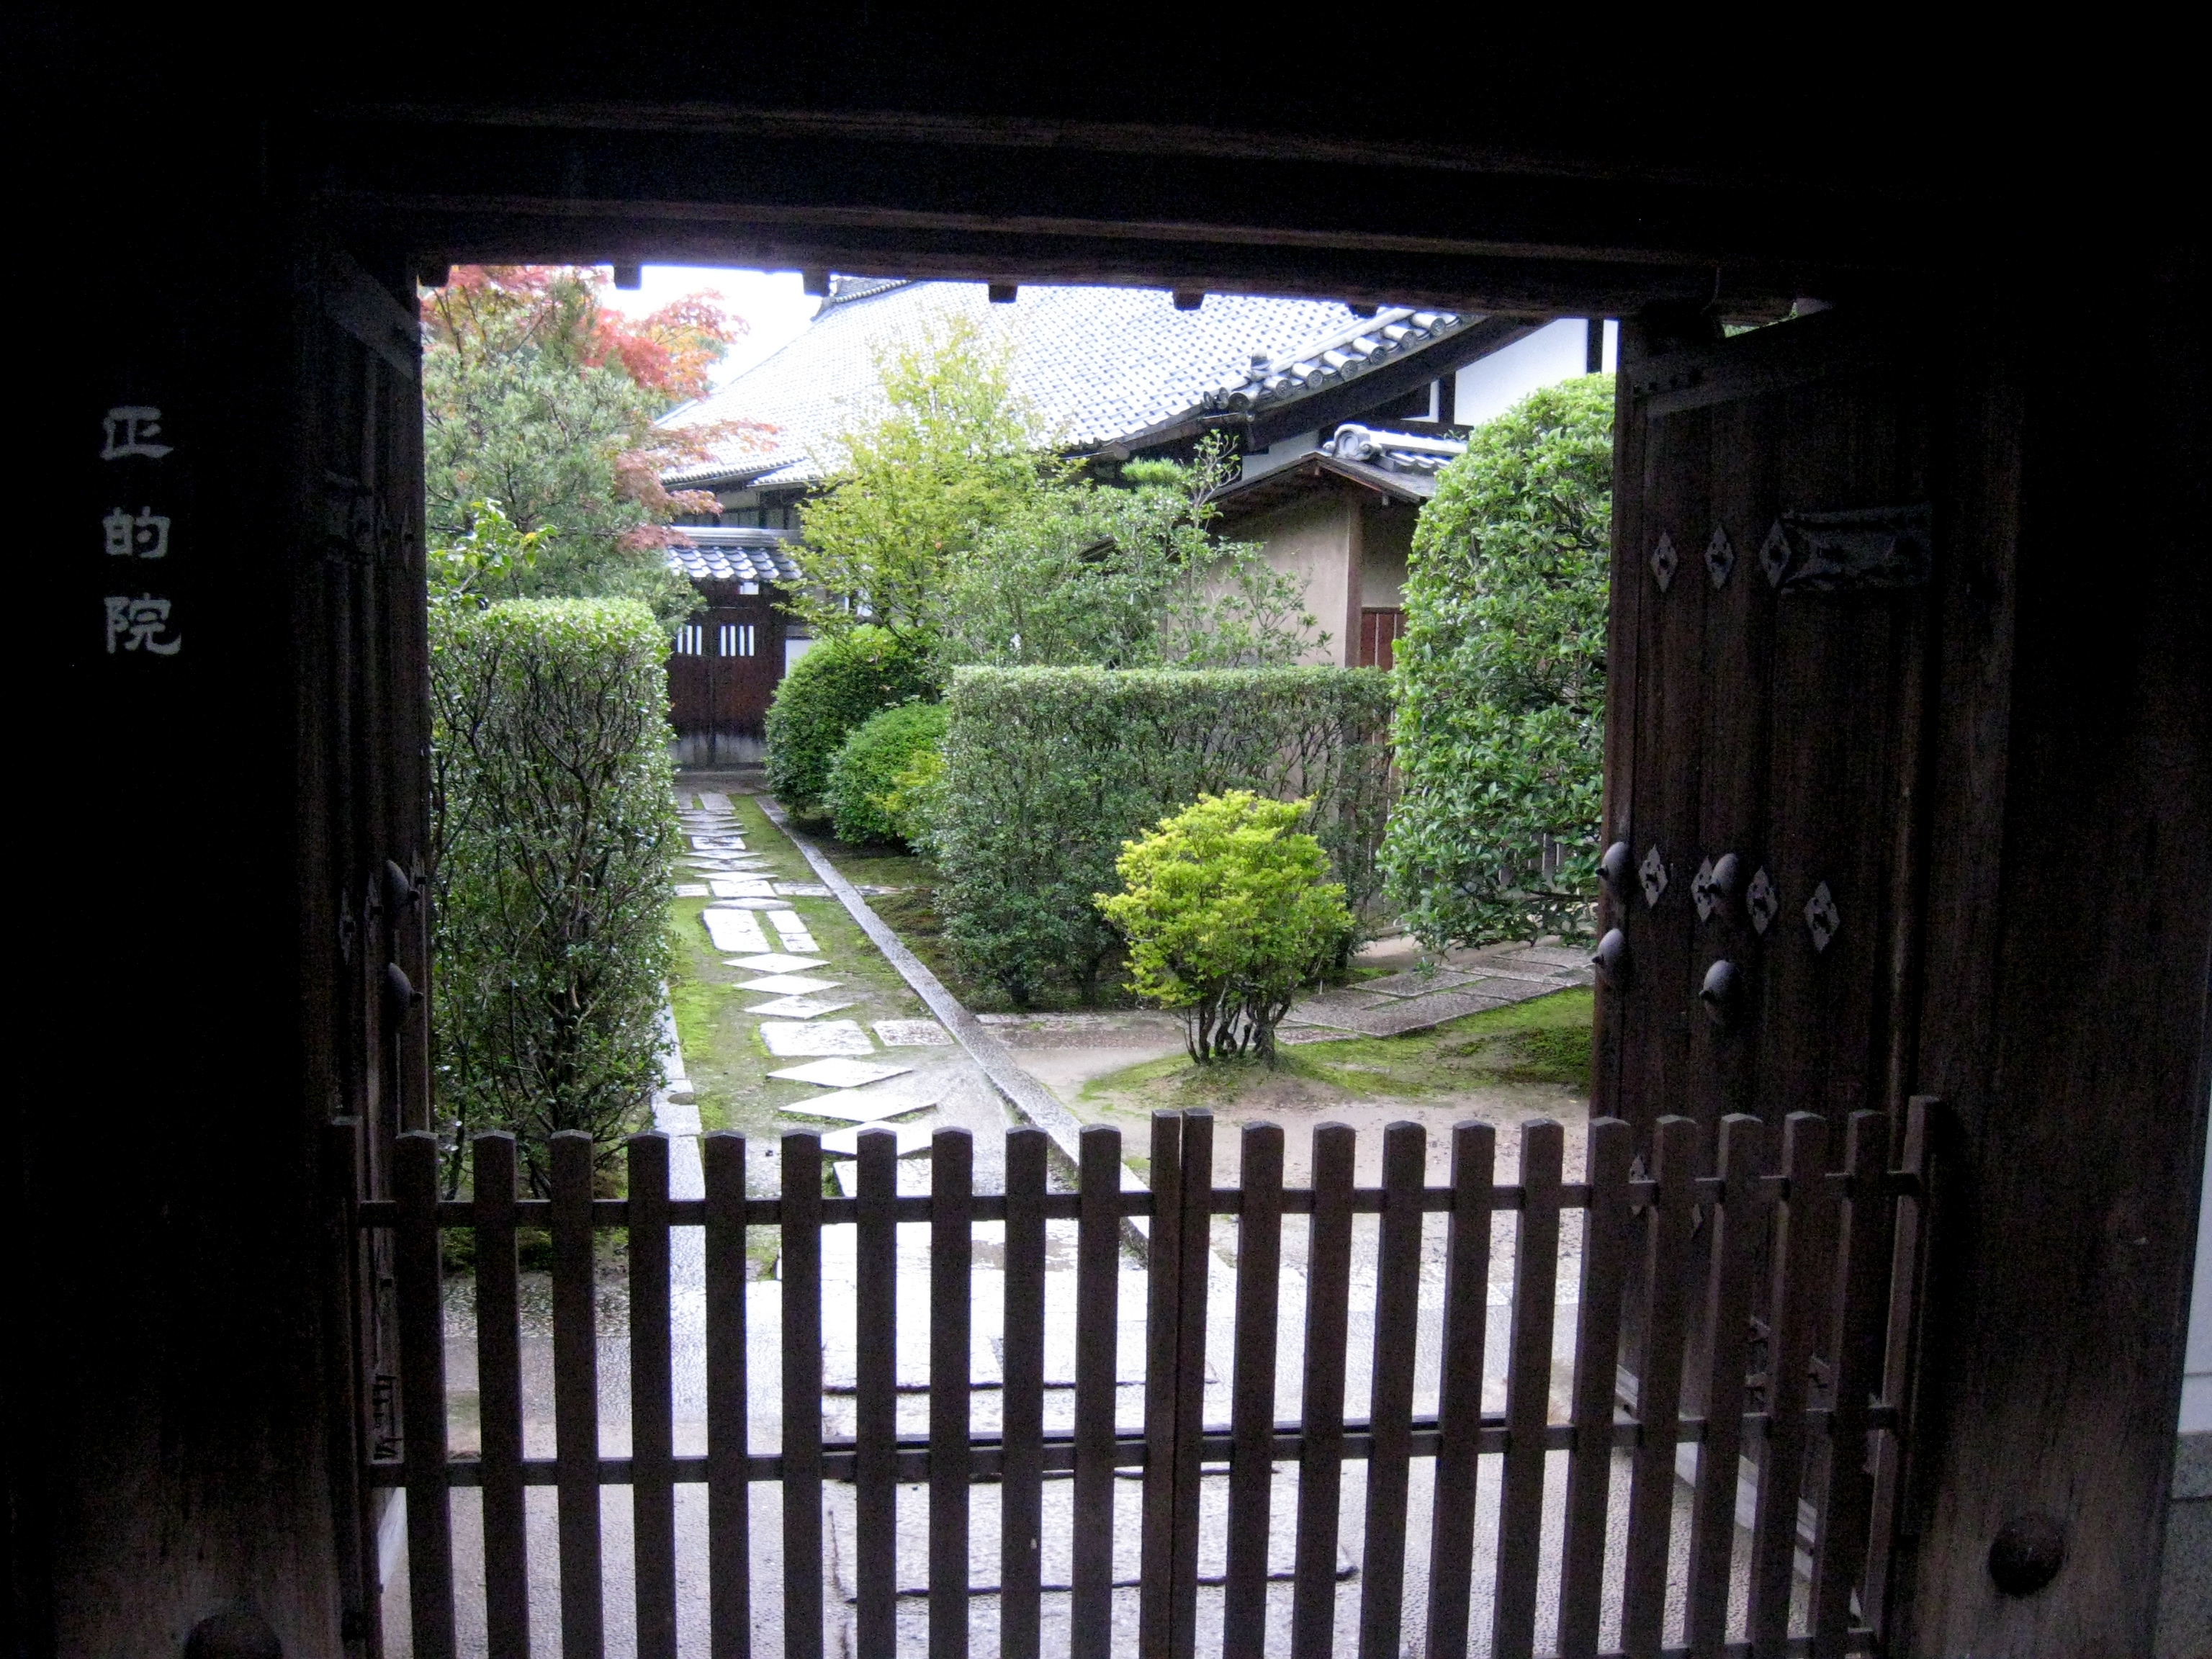
house, window, home, cottage, gate, japan, kyoto, outdoor structure